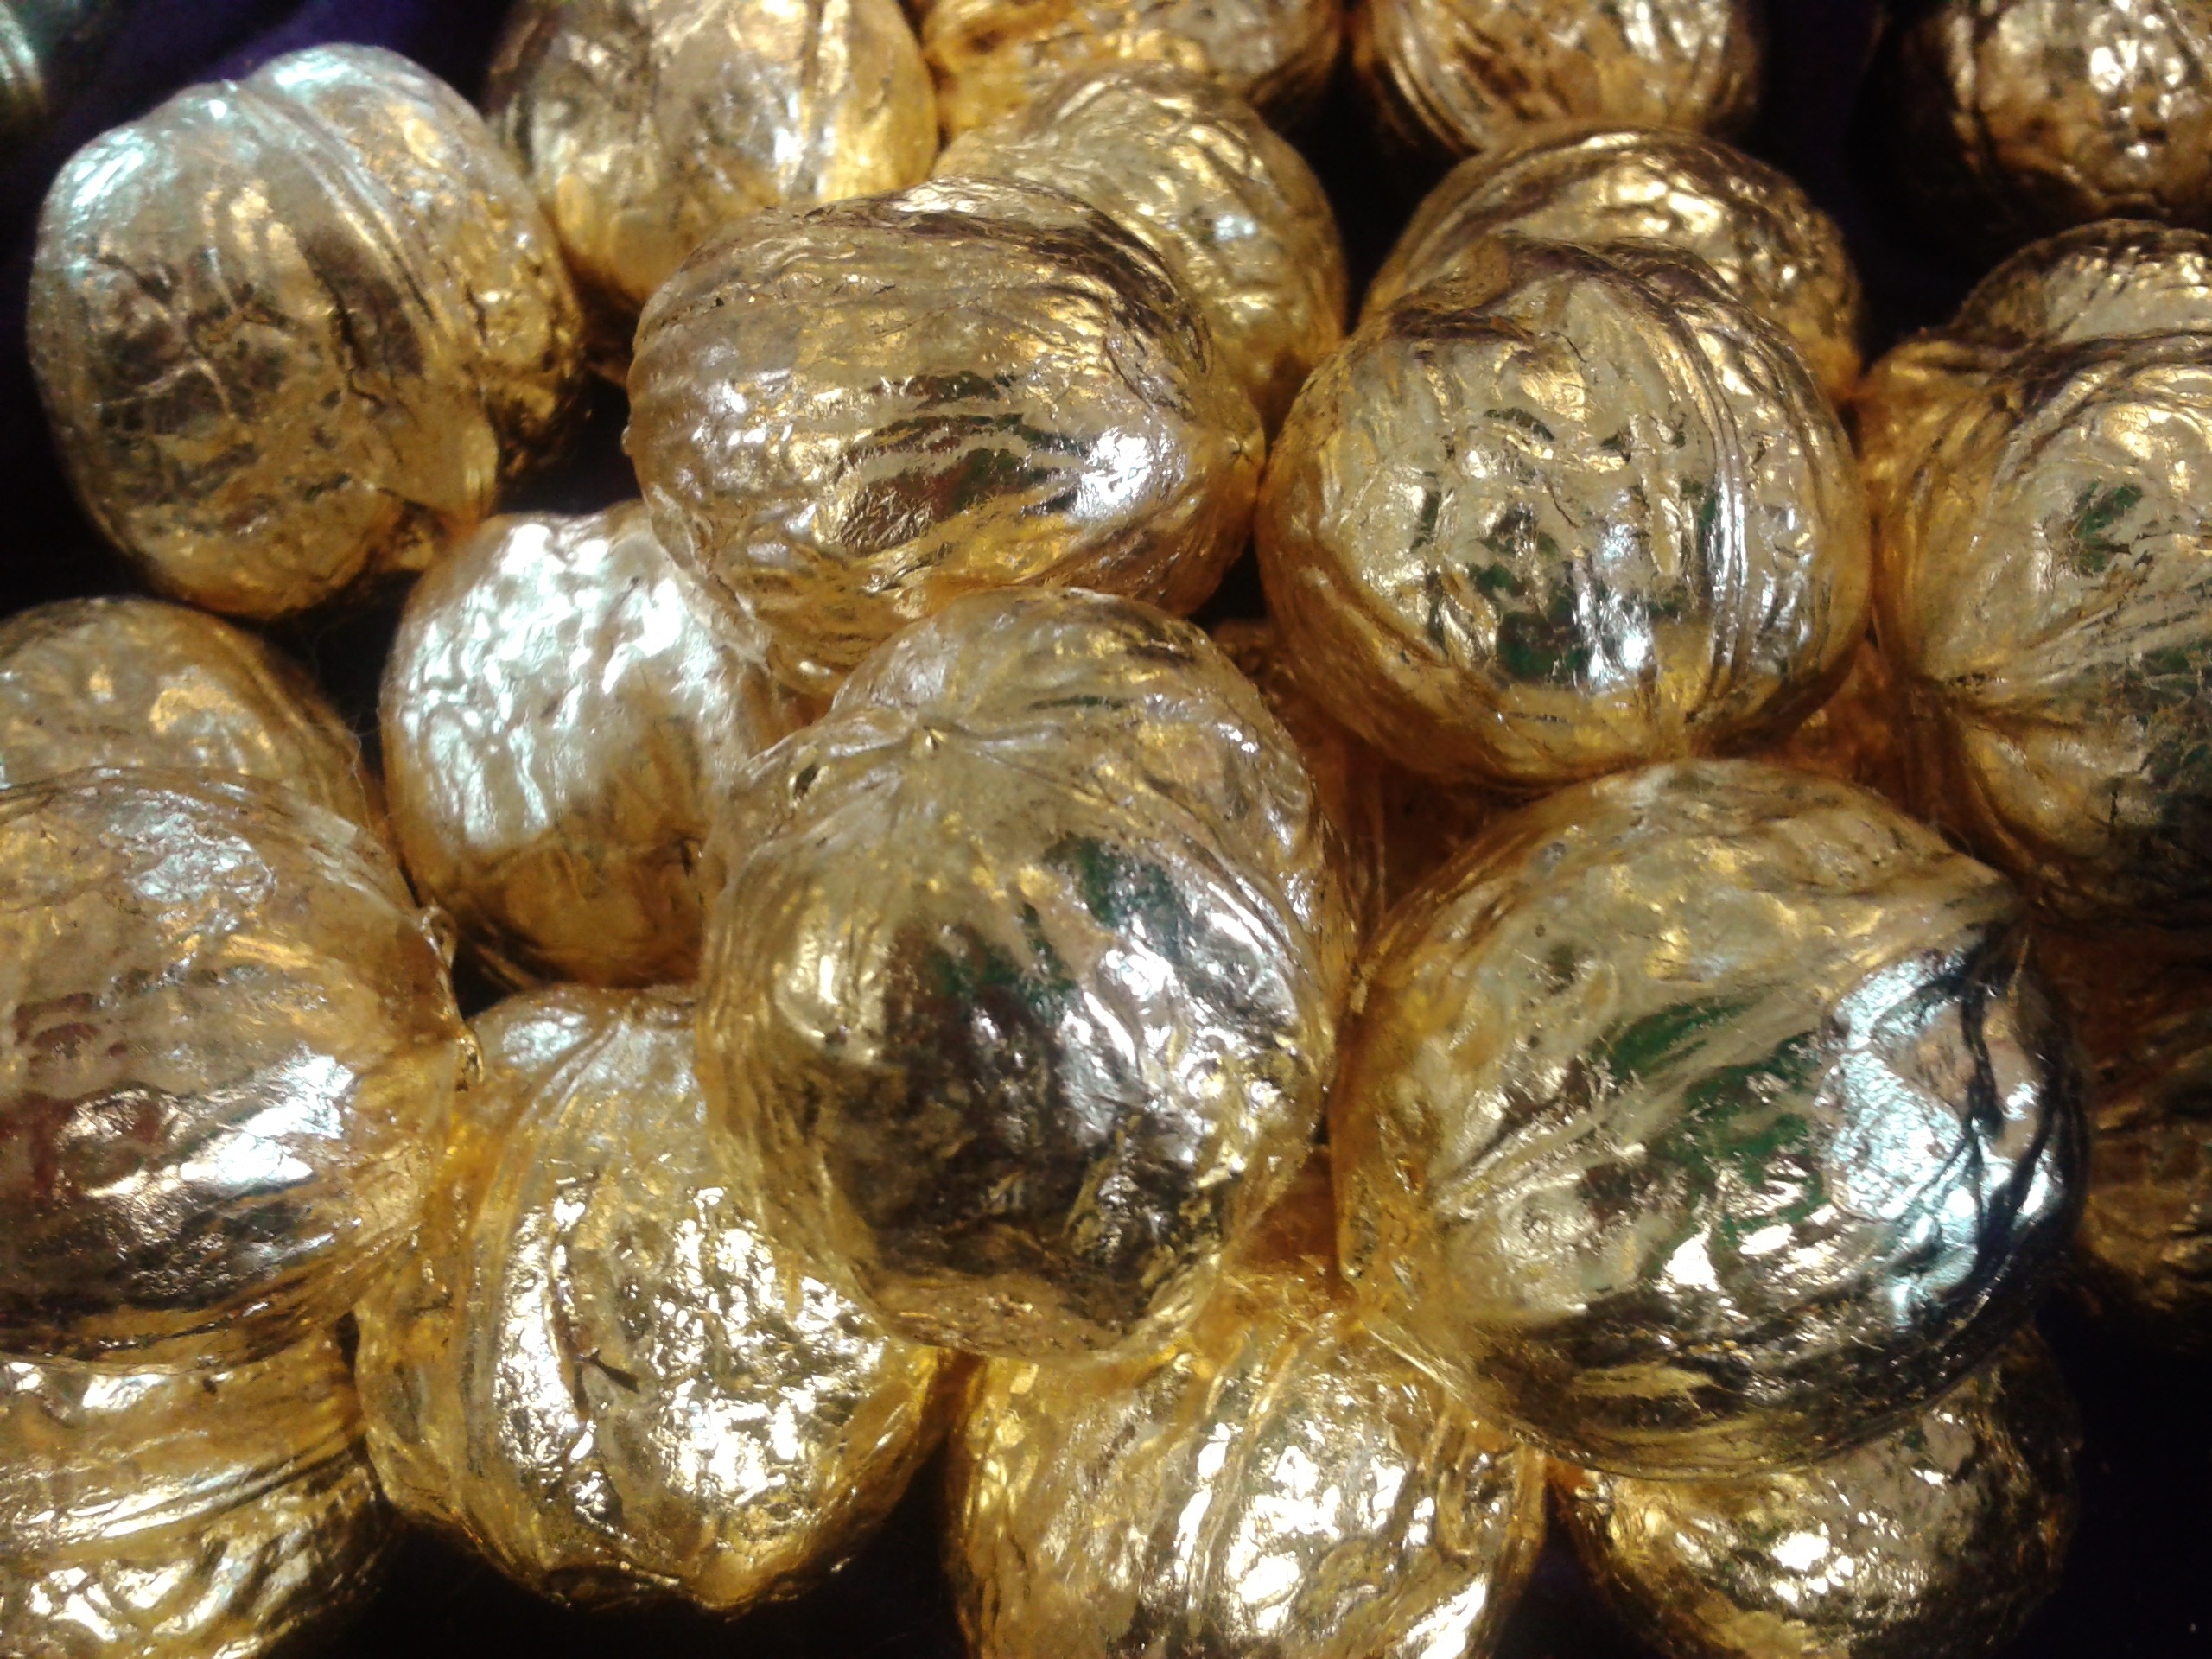
decoration, dish, food, produce, christmas, sparkle, deco, advent, christmas time, jewellery, nuts, gold, bright, crystal, gloss, gilded, walnuts, christmas ornaments, tree decorations, golden walnut